Nestpick

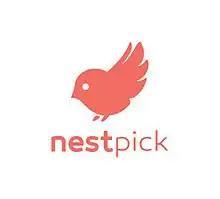
nestpick previous logo

Nestpick was founded in Rotterdam in 2014 by German entrepreneur Fabian Dudek and Dutch tech entrepreneur Peter Hofman. Dudek founded Nestpick in response to his difficulty in finding appropriate student accommodation at the time of his studies. He perceived the role of agencies as negative as they were not really helping his search successfully and he was concerned with the high number of scams happening in the real estate market. Together with co-founder and CTO Peter Hofman they built the foundation of Nestpick and in December 2014 Dr. Patricia Moubarak, a former surgeon, Foodpanda director and McKinsey & Company principal, joined Nestpick as COO and co-founder.